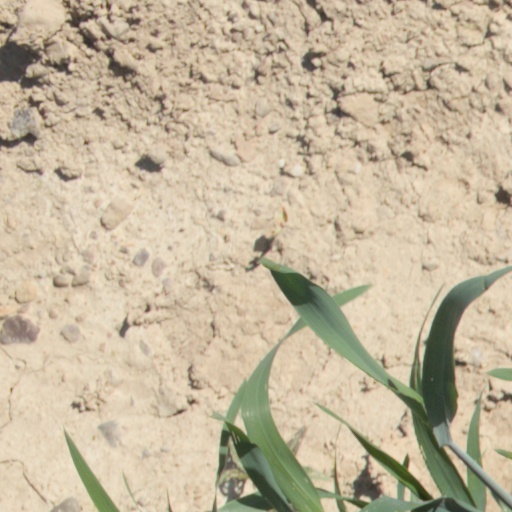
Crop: wheat